Glenanne barracks bombing

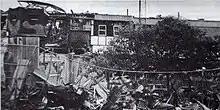

The Glenanne barracks bombing was a large truck bomb attack carried out by the Provisional IRA against a British Army (Ulster Defence Regiment) base at Glenanne, near Mountnorris, County Armagh. The driverless lorry was rolled down a hill at the rear of the barracks and crashed through the perimeter fence. The bombing took place on 31 May 1991 and left three soldiers killed and 14 people wounded, four of them civilians.